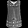
Label: Shirt